Sargon II

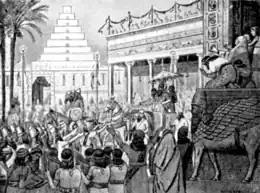
Illustration of Sargon's proclamation as king

Sargon II (meaning "the faithful king" or "the legitimate king") was the king of the Neo-Assyrian Empire from 722 BC to his death in battle in 705. Probably the son of Tiglath-Pileser III (745–727), Sargon is generally believed to have become king after overthrowing Shalmaneser V (727–722), probably his brother. He is typically considered the founder of a new dynastic line, the Sargonid dynasty.